Hyatt Regency San Francisco

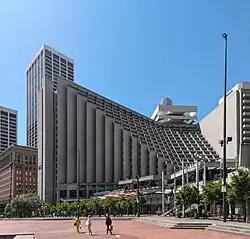
Hyatt Regency San Francisco, 2021

Hyatt Regency San Francisco is a hotel located at the foot of Market Street and The Embarcadero in the financial district of San Francisco, California. The hotel is a part of the Embarcadero Center development by Trammell Crow, David Rockefeller, and John Portman.